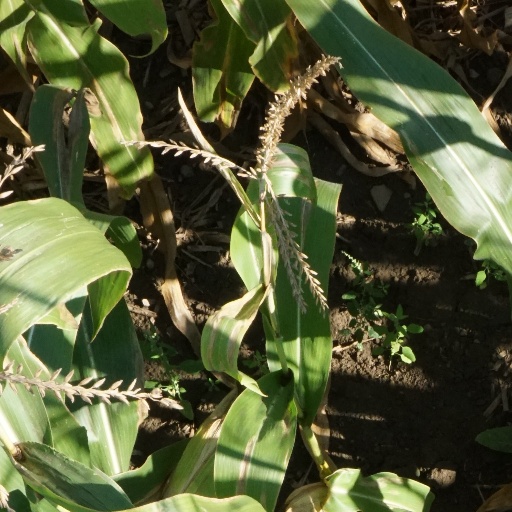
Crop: maize; corn